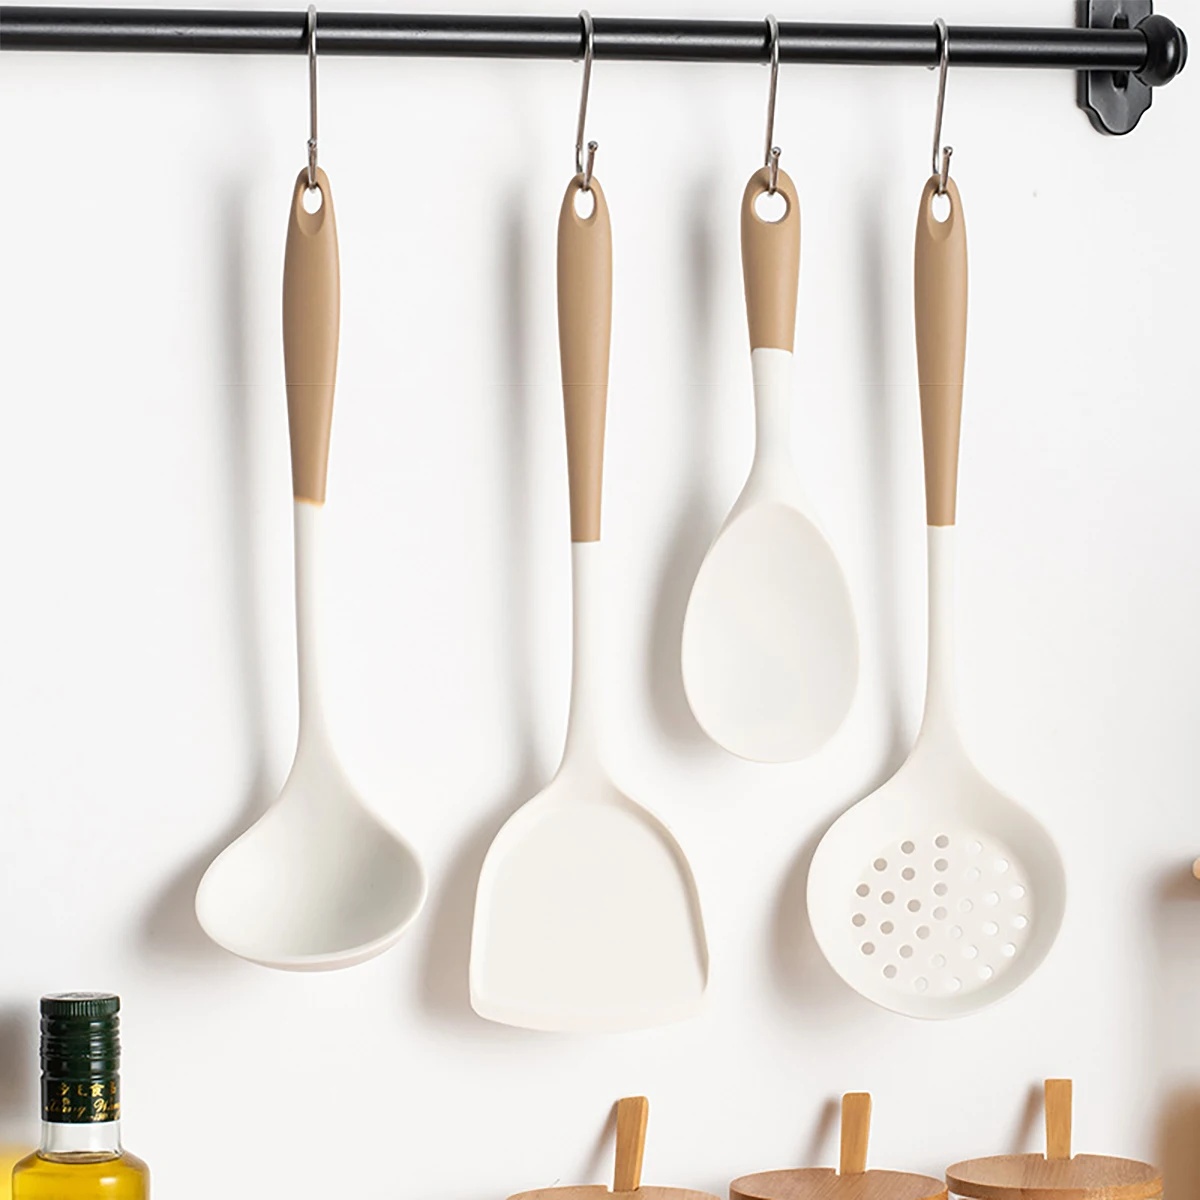
4pcs Silicone Kitchenware Utensils Set Pot Shovel Leaky Spoon Soup Spoon Ladle Cooking Set Party Home Kitchen Tools
SPECIFICATIONS Brand Name : HELOTIC Certification : CE / EU,CIQ,EEC,LFGB,SGS Choice : yes Feature : Eco-Friendly,Stocked Hign-concerned Chemical : None Material : Silicone Number of Pieces : 4 Origin : Mainland China Type : Cooking Tool Sets modname=ckeditor Product information HELOTIC Official Store always here to help, feel free to email or call with any questions or concerns. About Size About cleaning Use neutral detergent to flush it, Pls never use strong alkaline or strong oxidizing chemicals wash them. After cleaning your flatware, Please make it dry and keep the tableware clean and dry. About Products services If you have any problems with your purchase, please email us and we will respond in a timely manner. After receiving the items, if you have any problem contact us and we will solve the issue to your. About Use The dinnerware are suitable for family party,outdoor picnics, hiking, trips and office use,also a great gift choice for your families and friends. Notes Due to the difference between different monitors, the pictures may not reflect the actual color of the item. Compare the detail sizes with yours, please allow slight difference due to manual measurement.
Category: Home & Garden > Kitchen & Dining > Kitchen Tools & Utensils > Kitchen Utensil Sets